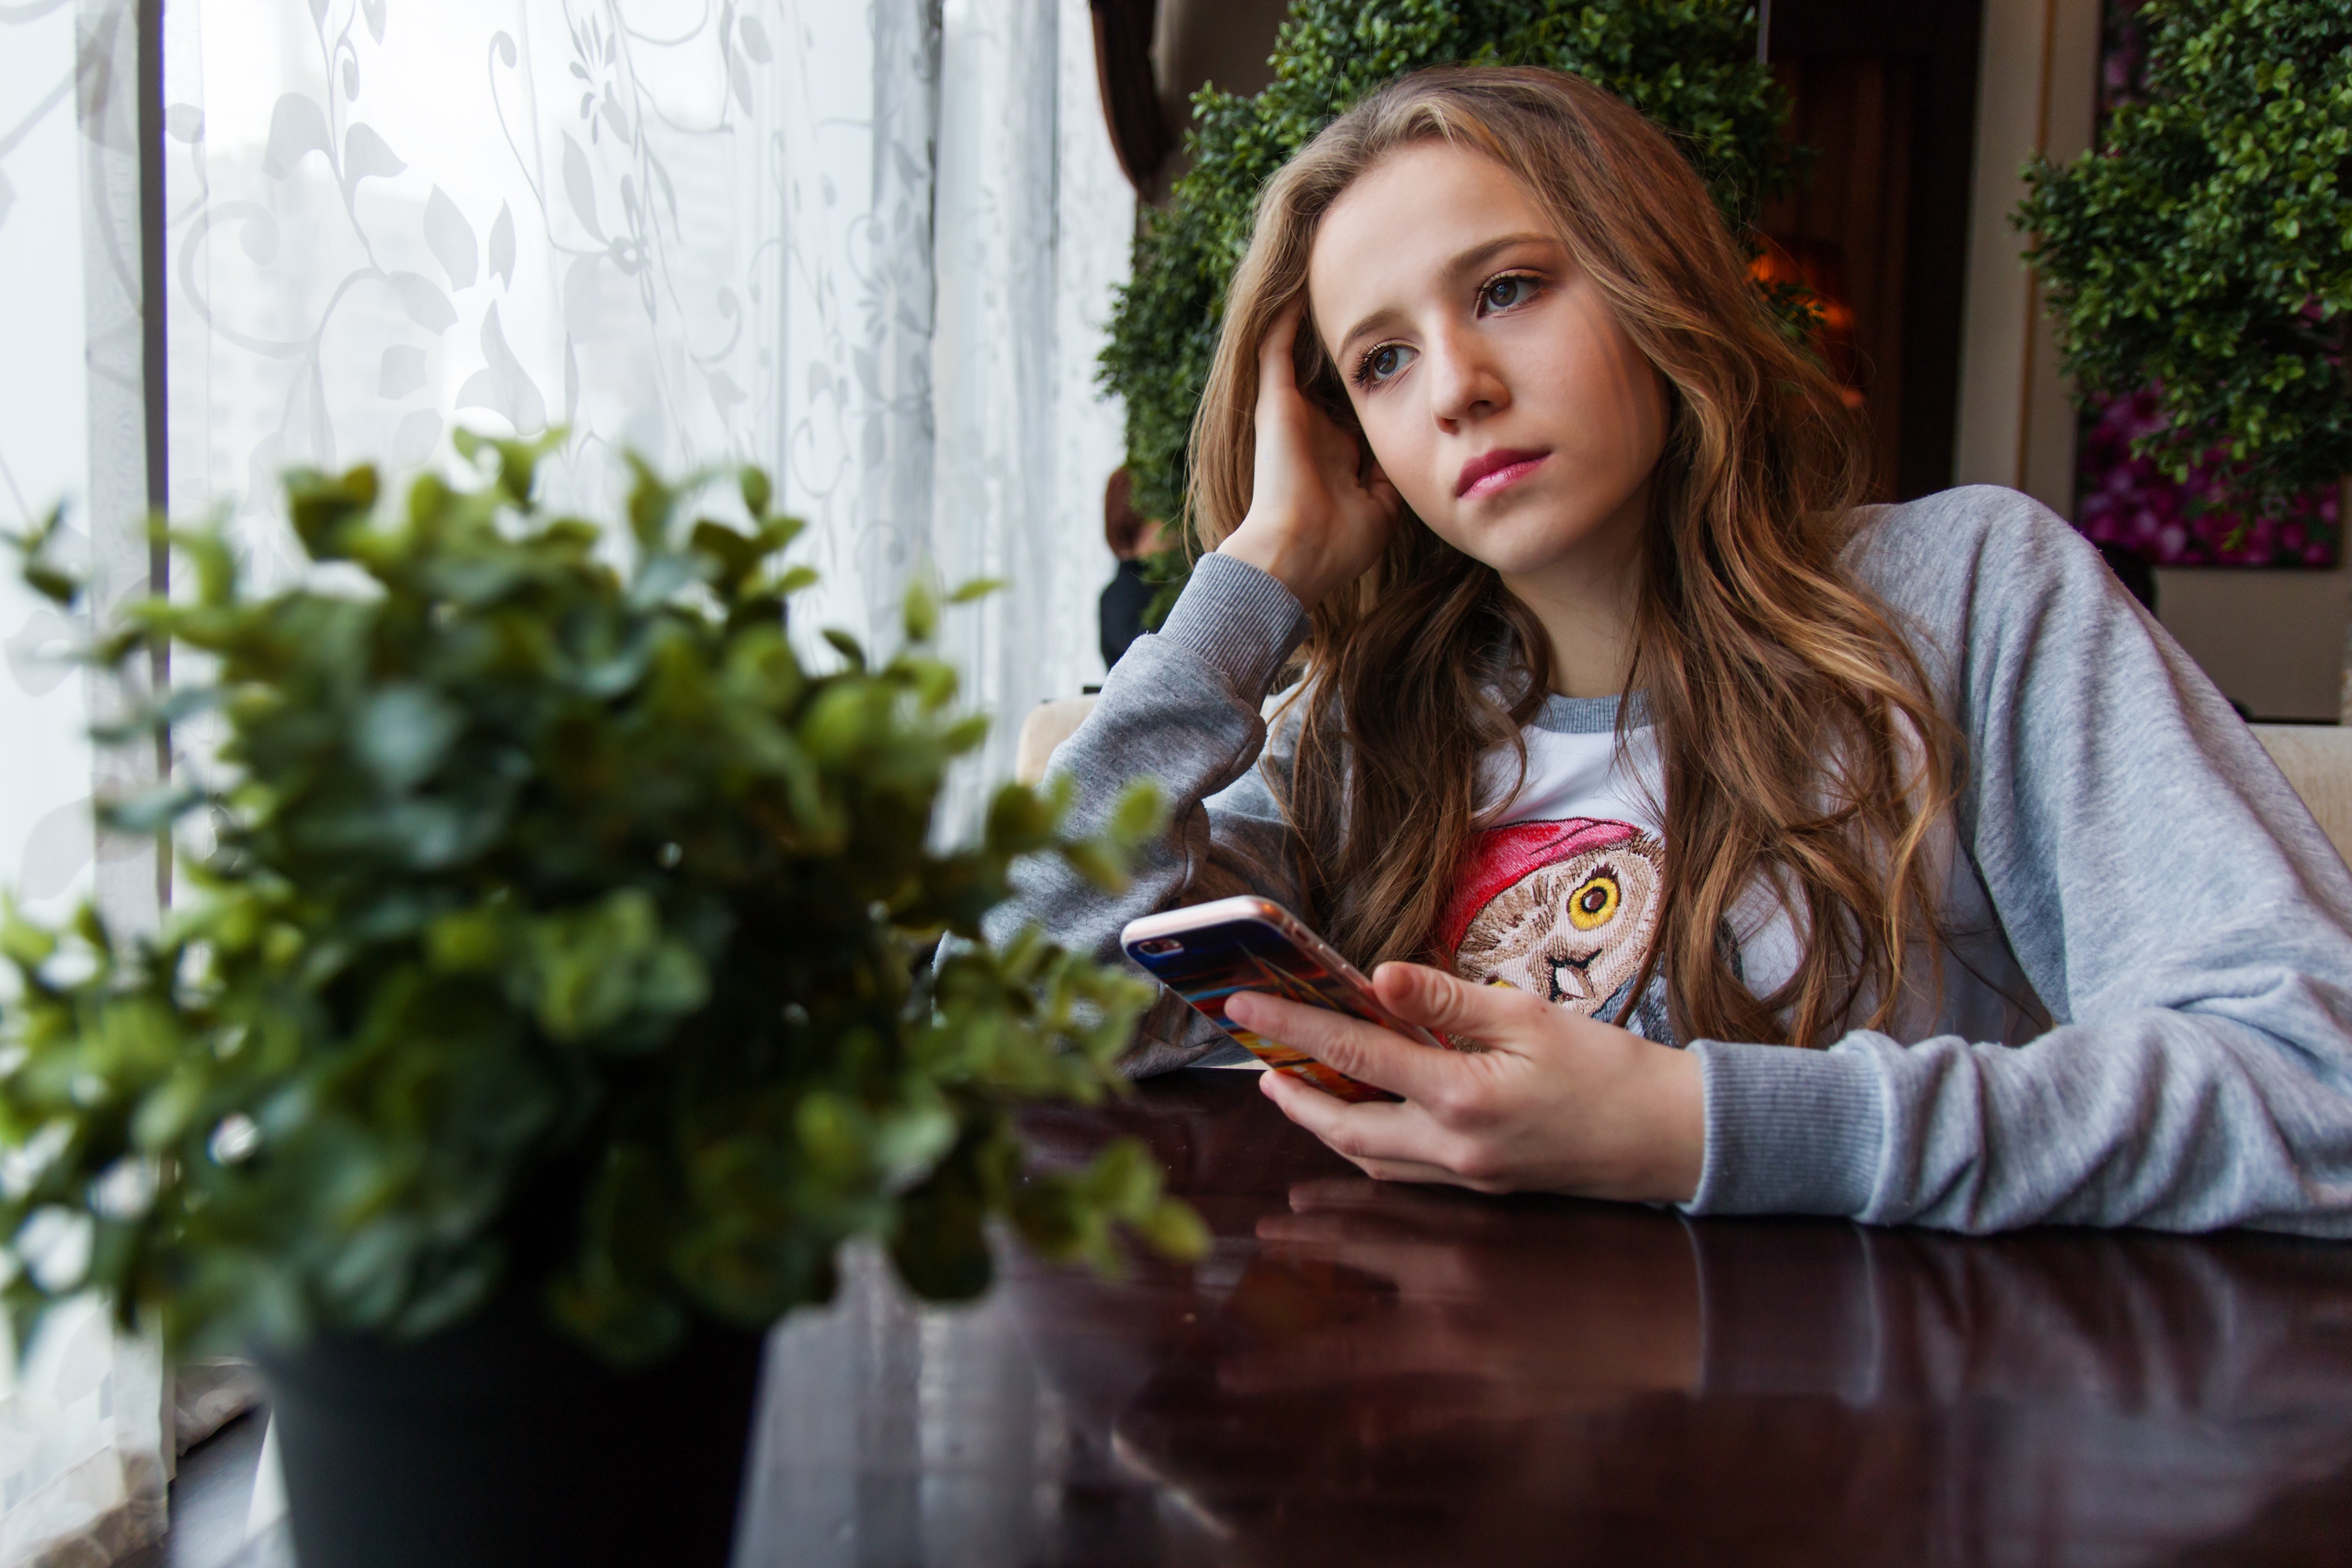
smartphone, person, cafe, girl, woman, photography, flower, window, view, sadness, portrait, model, spring, youth, curtain, fashion, long hair, flowers, dress, tosca, beauty, russian, sorrow, teen, dreamy, floristry, greens, photo shoot, boredom, stand by, portrait photography, near the window, at the table, waiting for a call, look at the distance